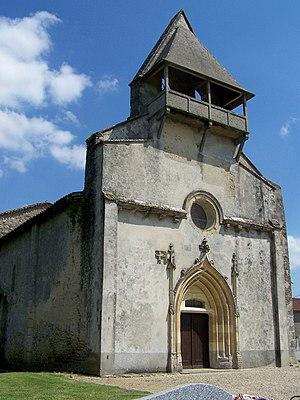
Vue nord-ouest de l'église Saint-Romain de Mazérac à fr:Castets-en-Dorthe, Gironde, France
L'église Saint-Romain de Mazérac est une église catholique sur la commune de Castets-en-Dorthe, dans le département de la Gironde, en France.